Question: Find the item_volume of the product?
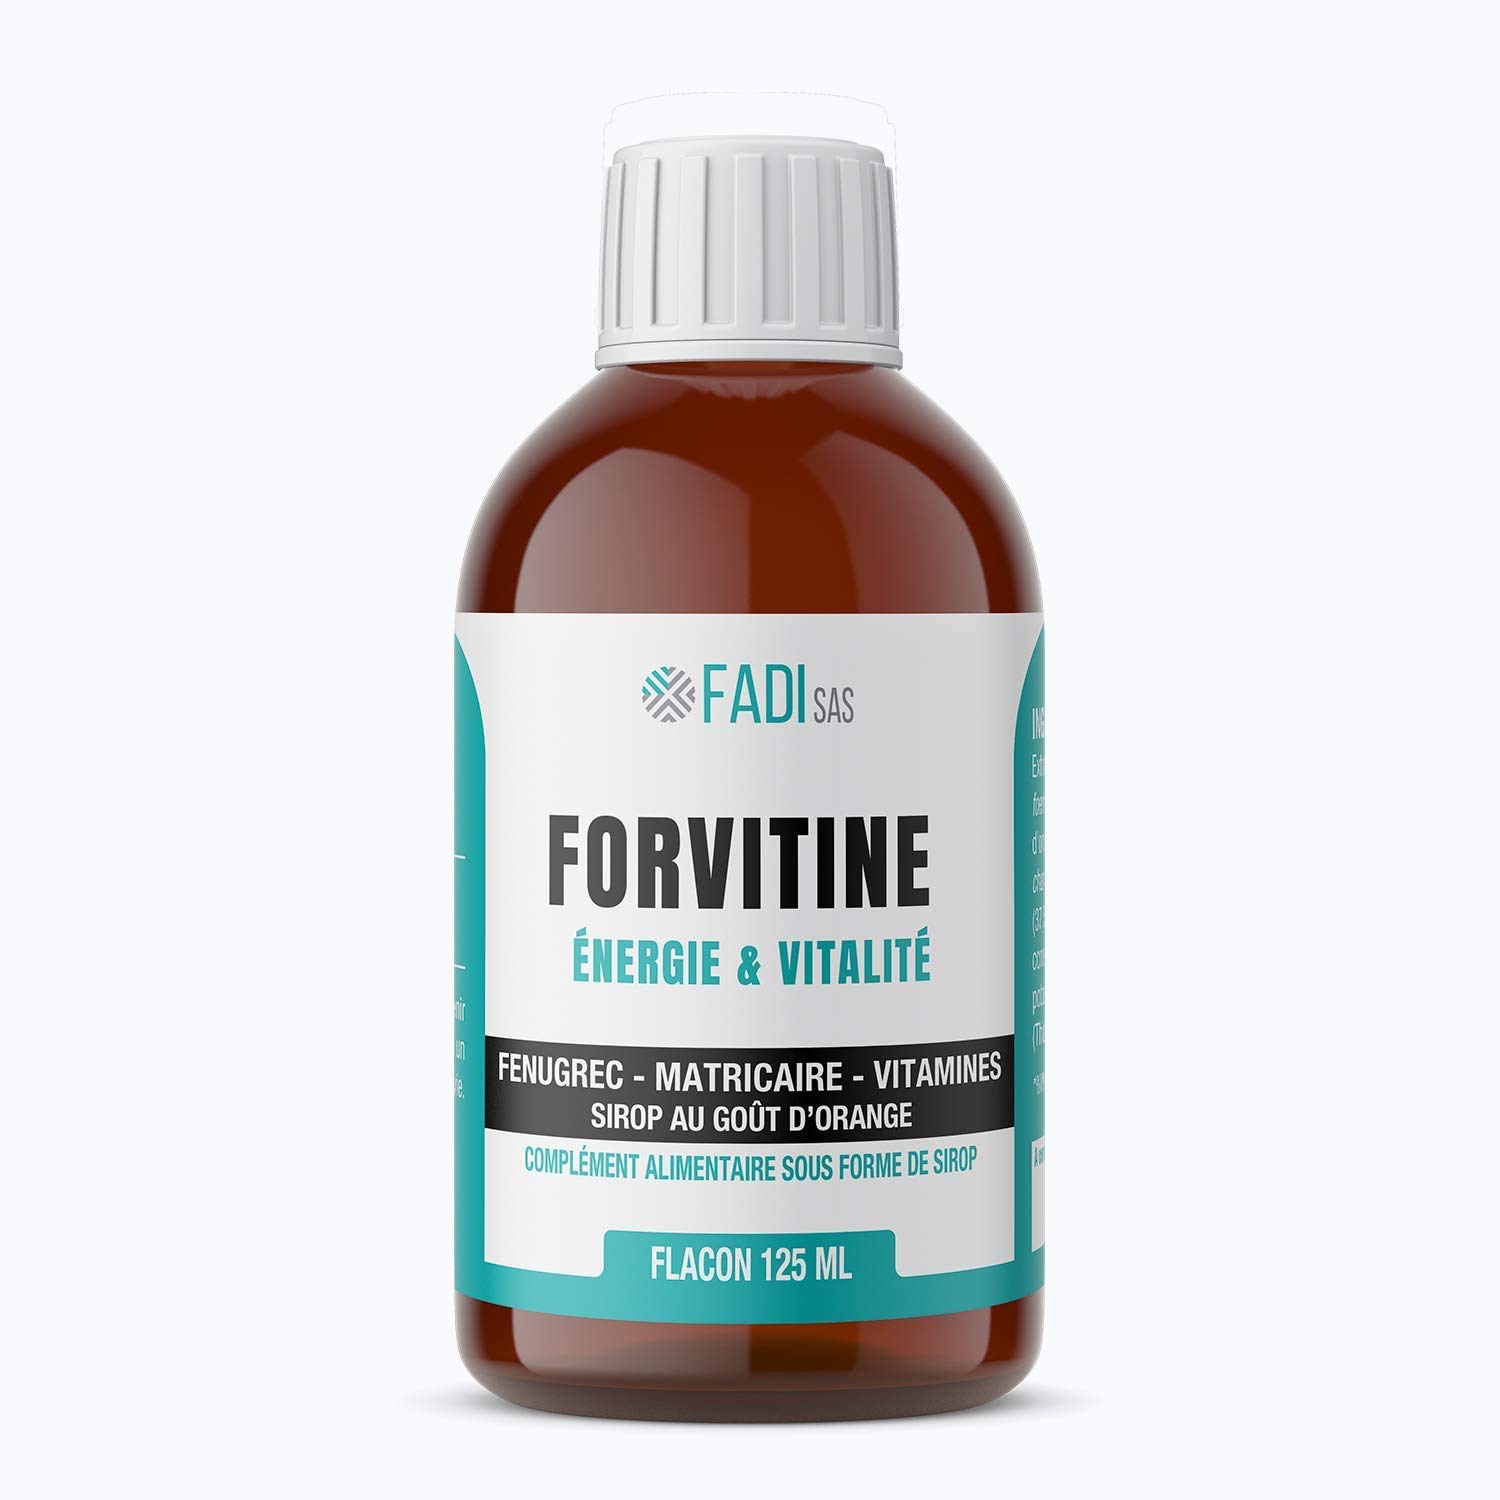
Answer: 125.0 millilitre